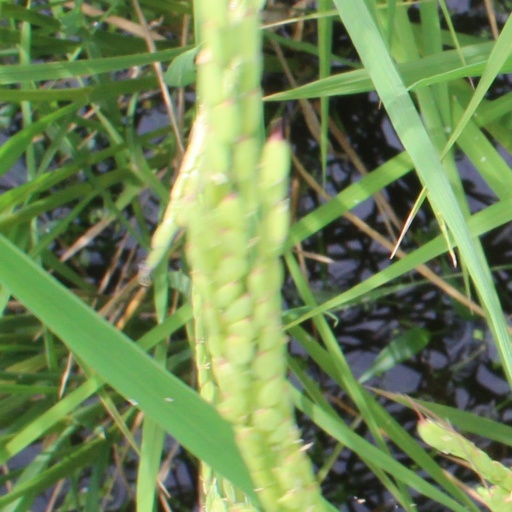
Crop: rice